Álvaro Elizalde

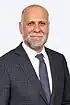
Official portrait, 2022

Álvaro Antonio Elizalde Soto (born 15 October 1969) is a Chilean politician and lawyer. He assumed the office of Ministry General Secretariat of the Presidency on 19 April 2023.